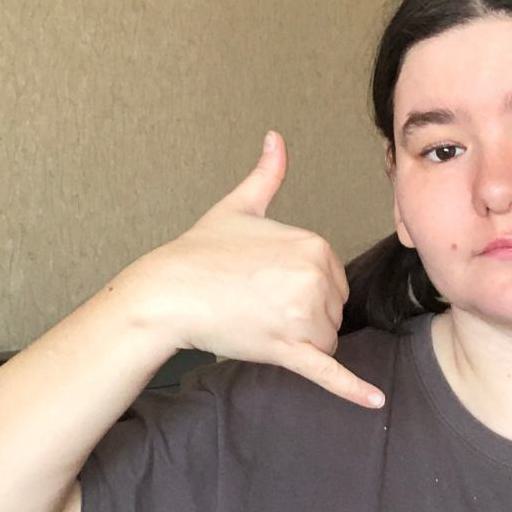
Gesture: call